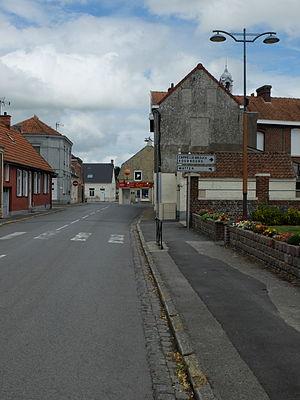
Vue de la rue de la Bistade de Saint-Pierre-Brouck.
Saint-Pierre-Brouck est une commune française, située dans le département du Nord, en région Hauts-de-France.